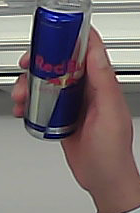
Product: redbull_energydrink